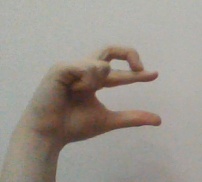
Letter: thal